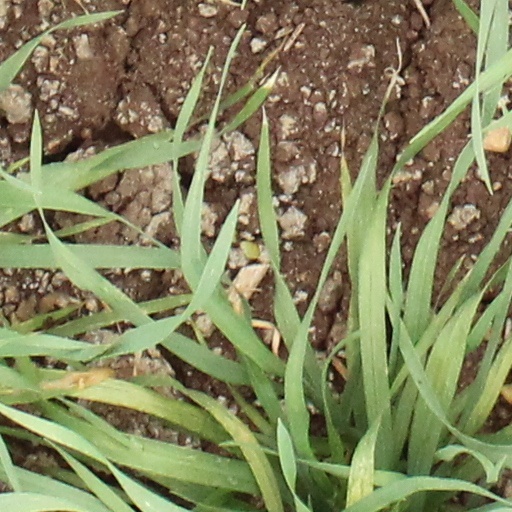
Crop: wheat